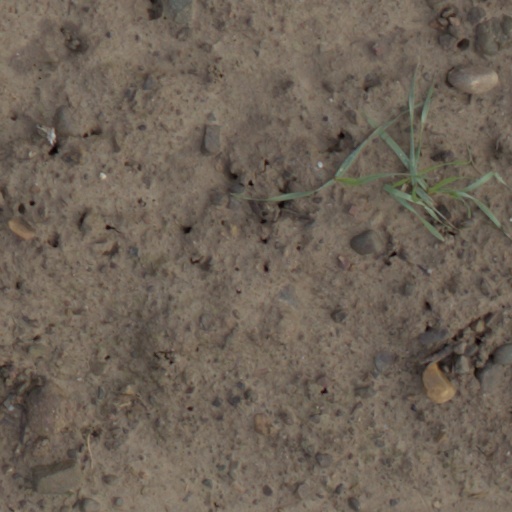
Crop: wheat